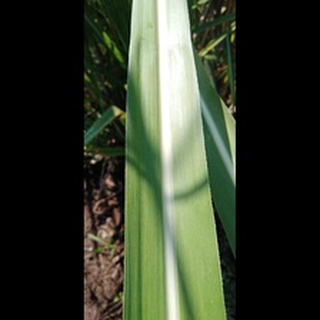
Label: healthy_sugarcane